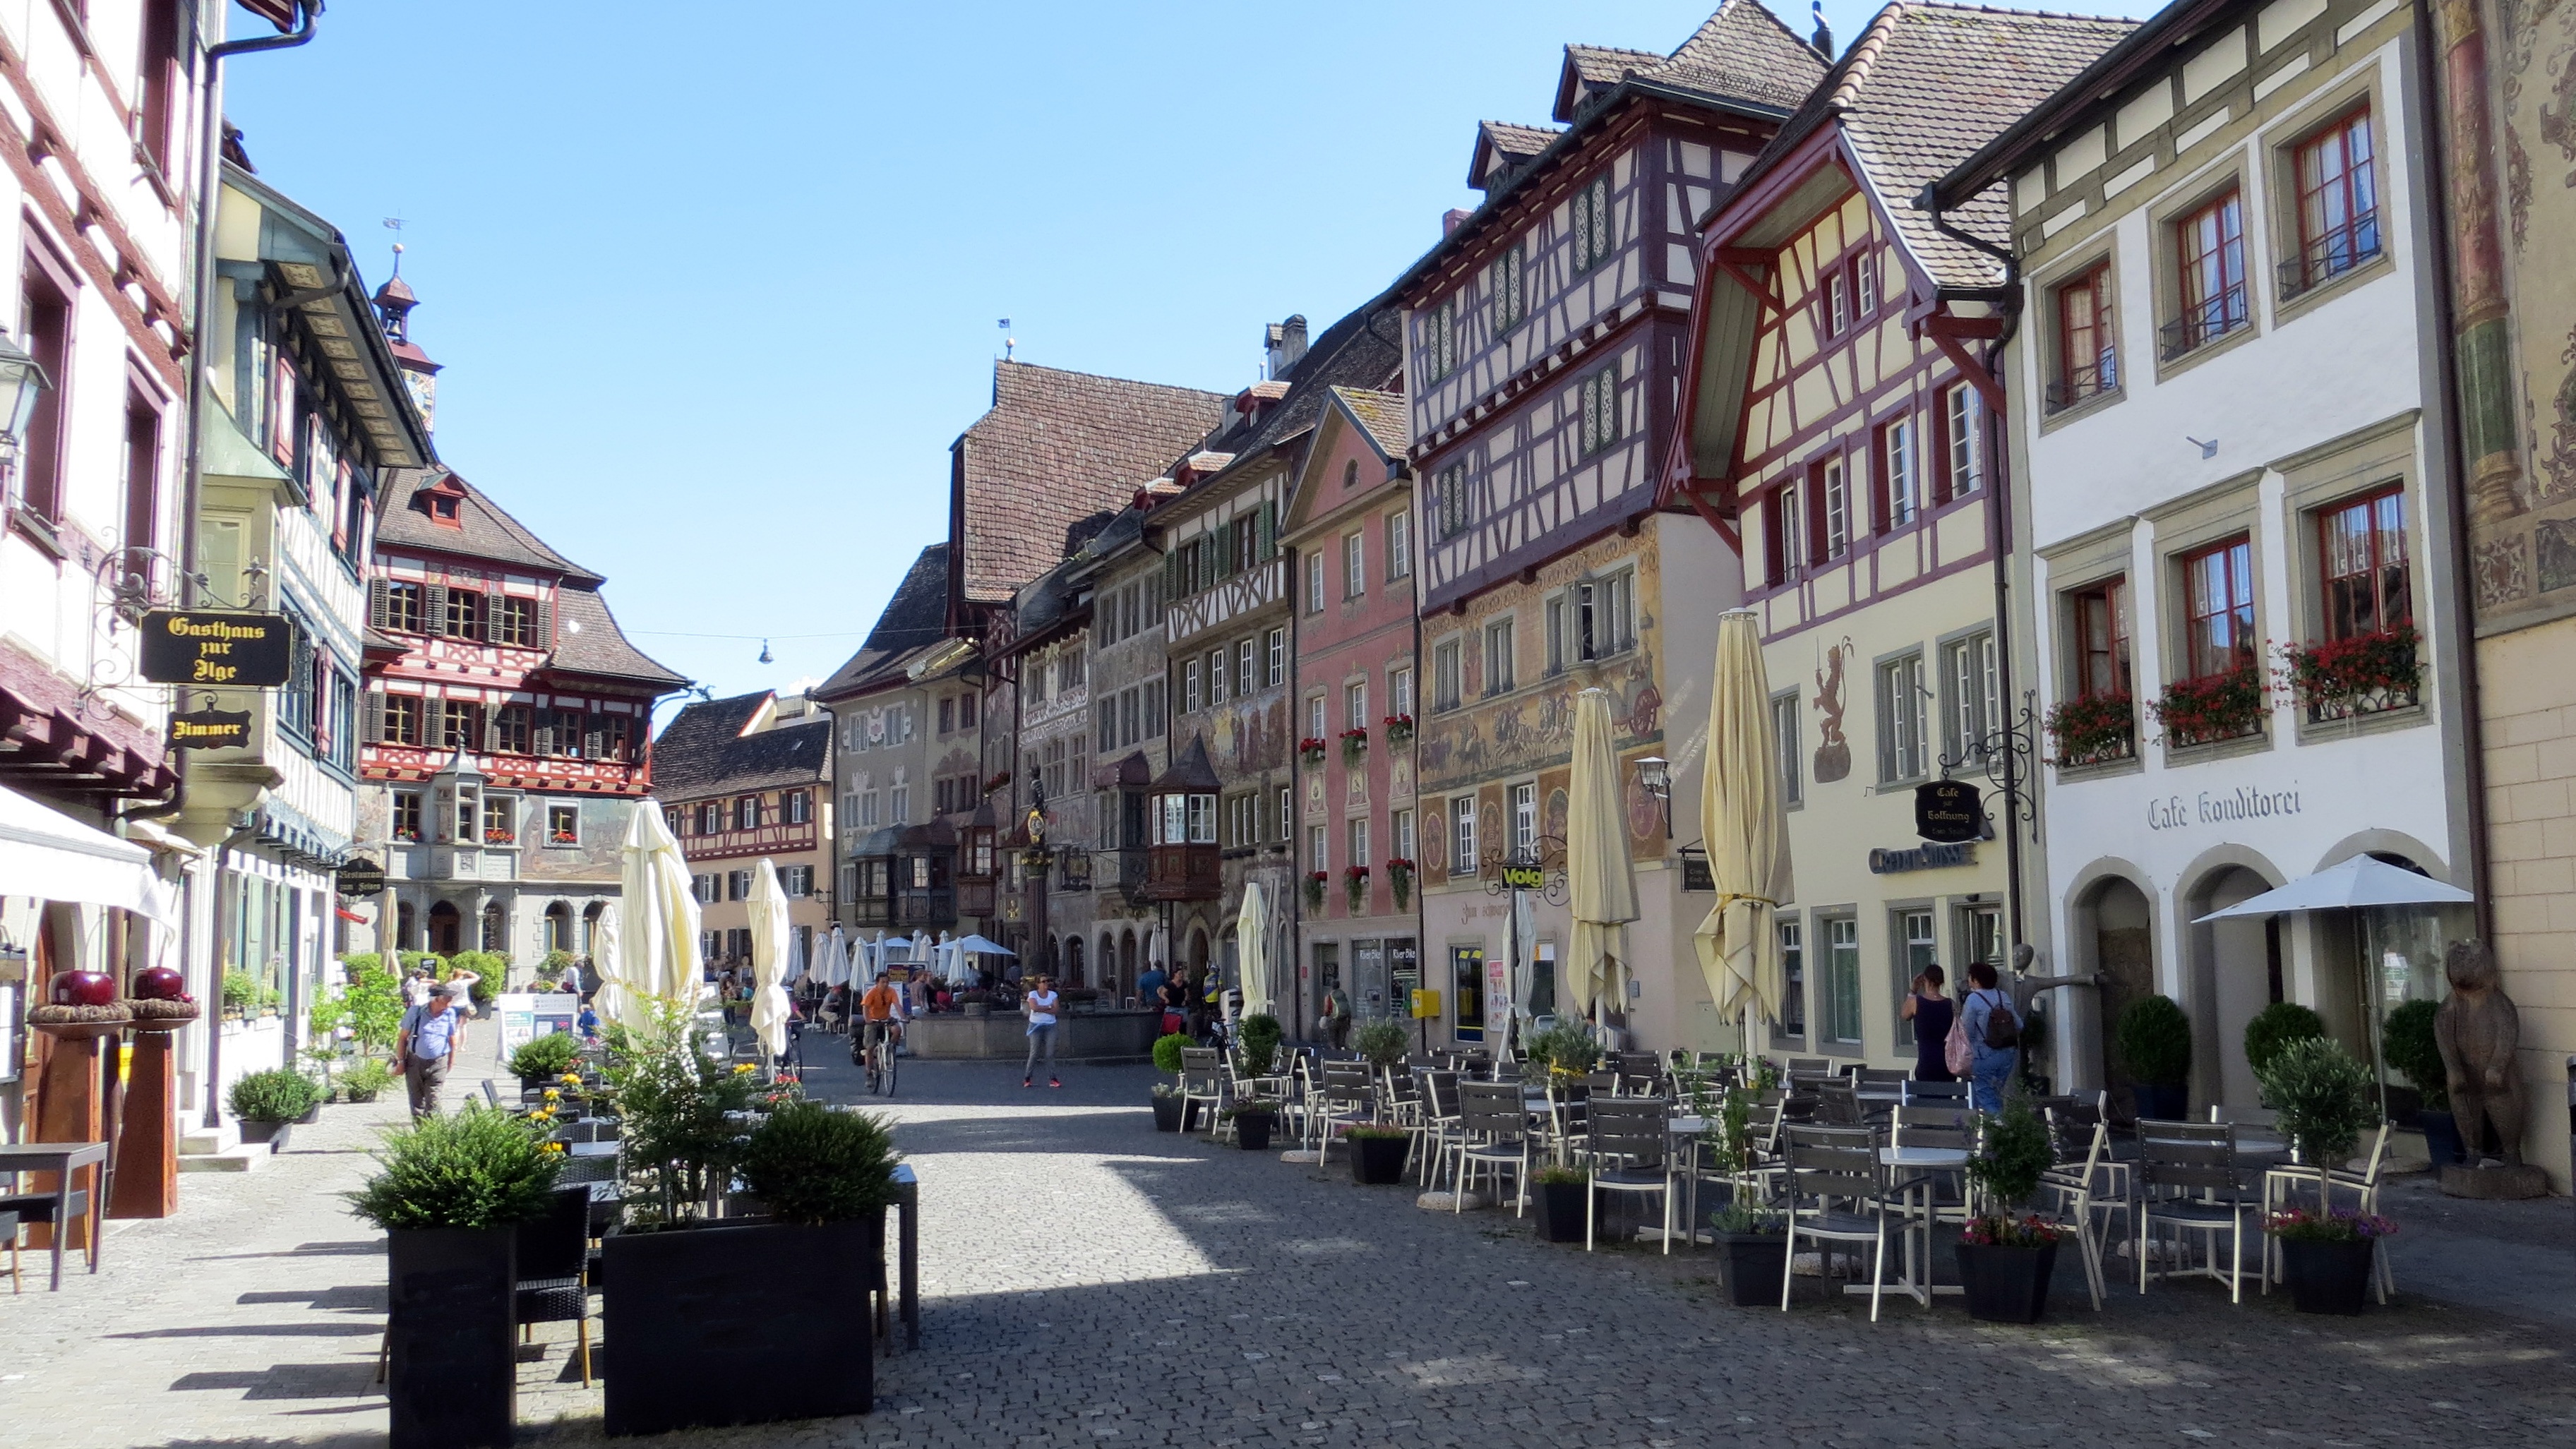
pedestrian, road, street, town, alley, city, cityscape, downtown, plaza, holiday, tourism, lane, waterway, infrastructure, switzerland, town square, quiet, rhine, destination, neighbourhood, facades, tours, stein am rhein, residential area, building painting, human settlement